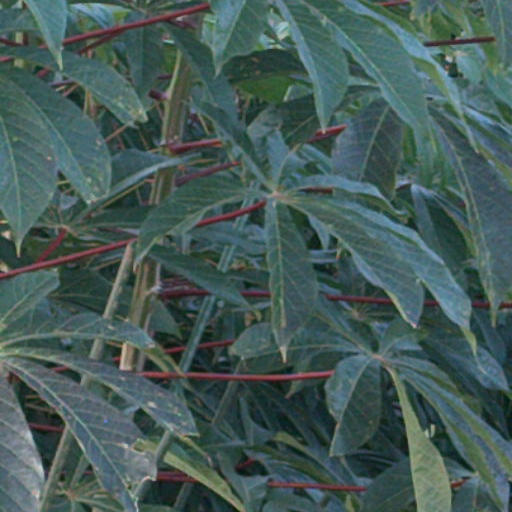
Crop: cassava